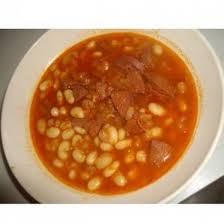
Yemek: kuru_fasulye